Alvin York

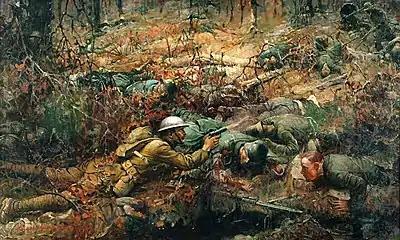
Sgt. Alvin C. York, 327th Inf., 82nd Div., Attack made from Hill 223 – N. of Chatel-Chéhéry, Argonne Forest, near Corny, Ardennes, France, October 8, 1918.

In an October 8, 1918, attack that occurred during the Meuse–Argonne offensive, York's battalion aimed to capture German positions near Hill 223 along the Decauville railroad north of Chatel-Chéhéry, France. His actions that day earned him the Medal of Honor. He later recalled: